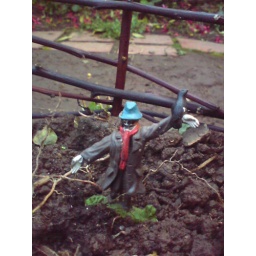
He's by the fence to look after a field that hasn't even been ploughed yet!